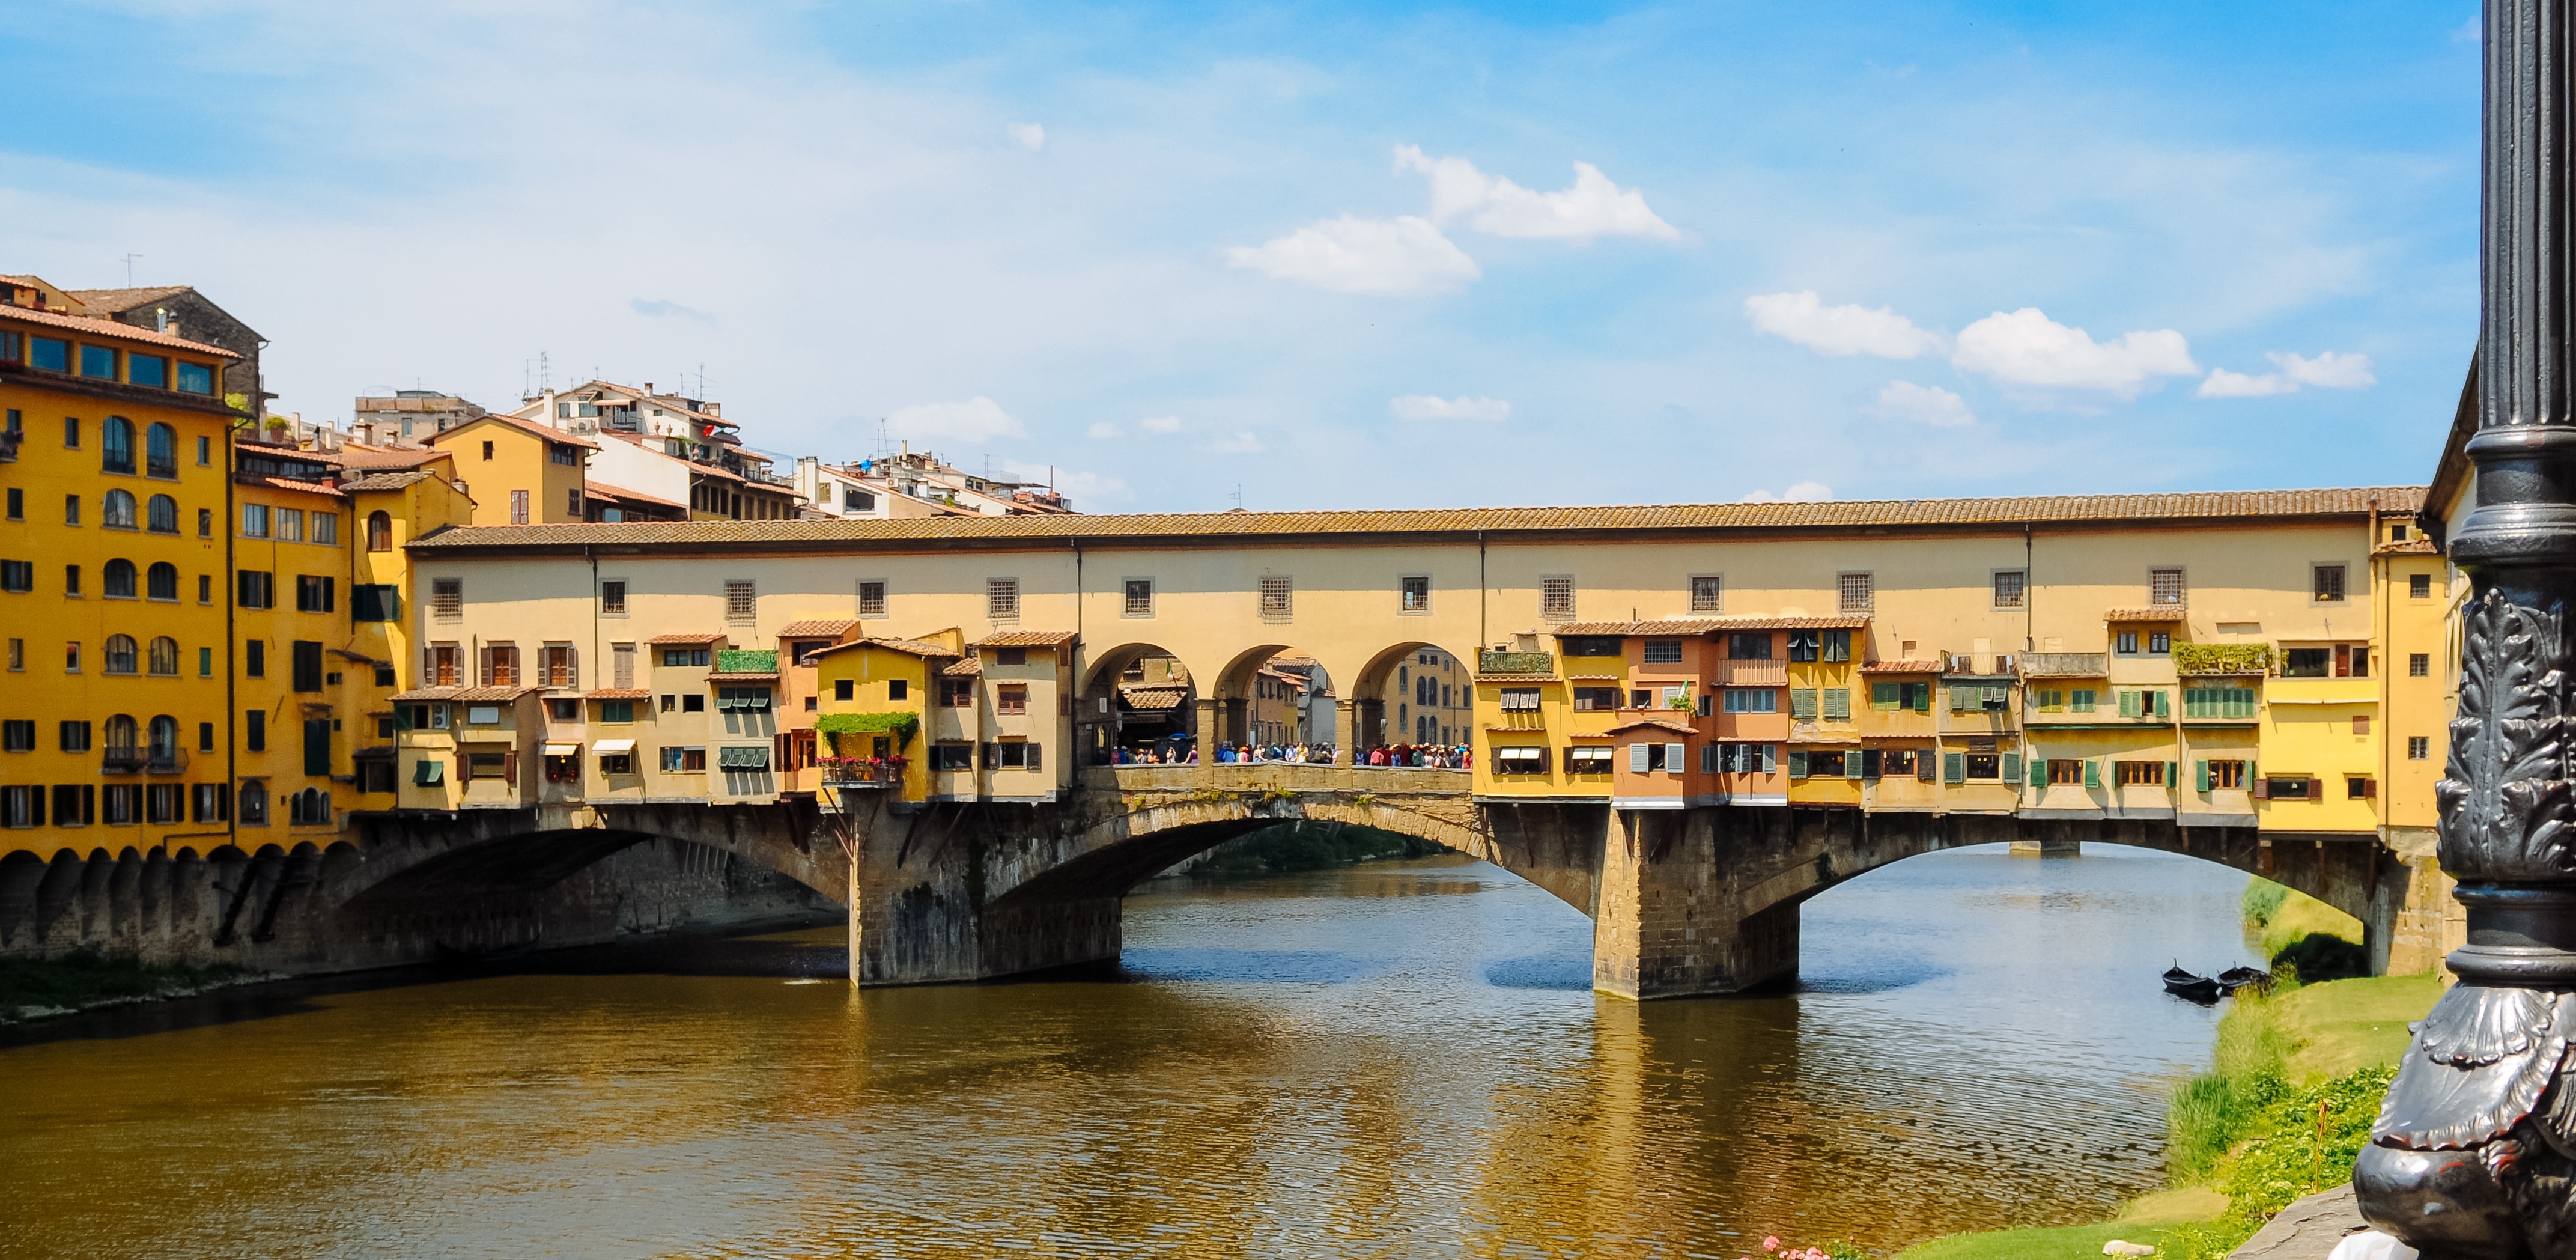
architecture, bridge, town, building, city, river, canal, monument, cityscape, travel, landmark, italy, tuscany, sightseeing, attraction, tourism, waterway, medieval, famous, heritage, florence, arno, ponte vecchio